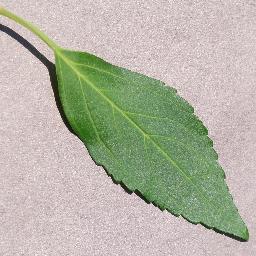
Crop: cherry
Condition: (including_sour)_healthy